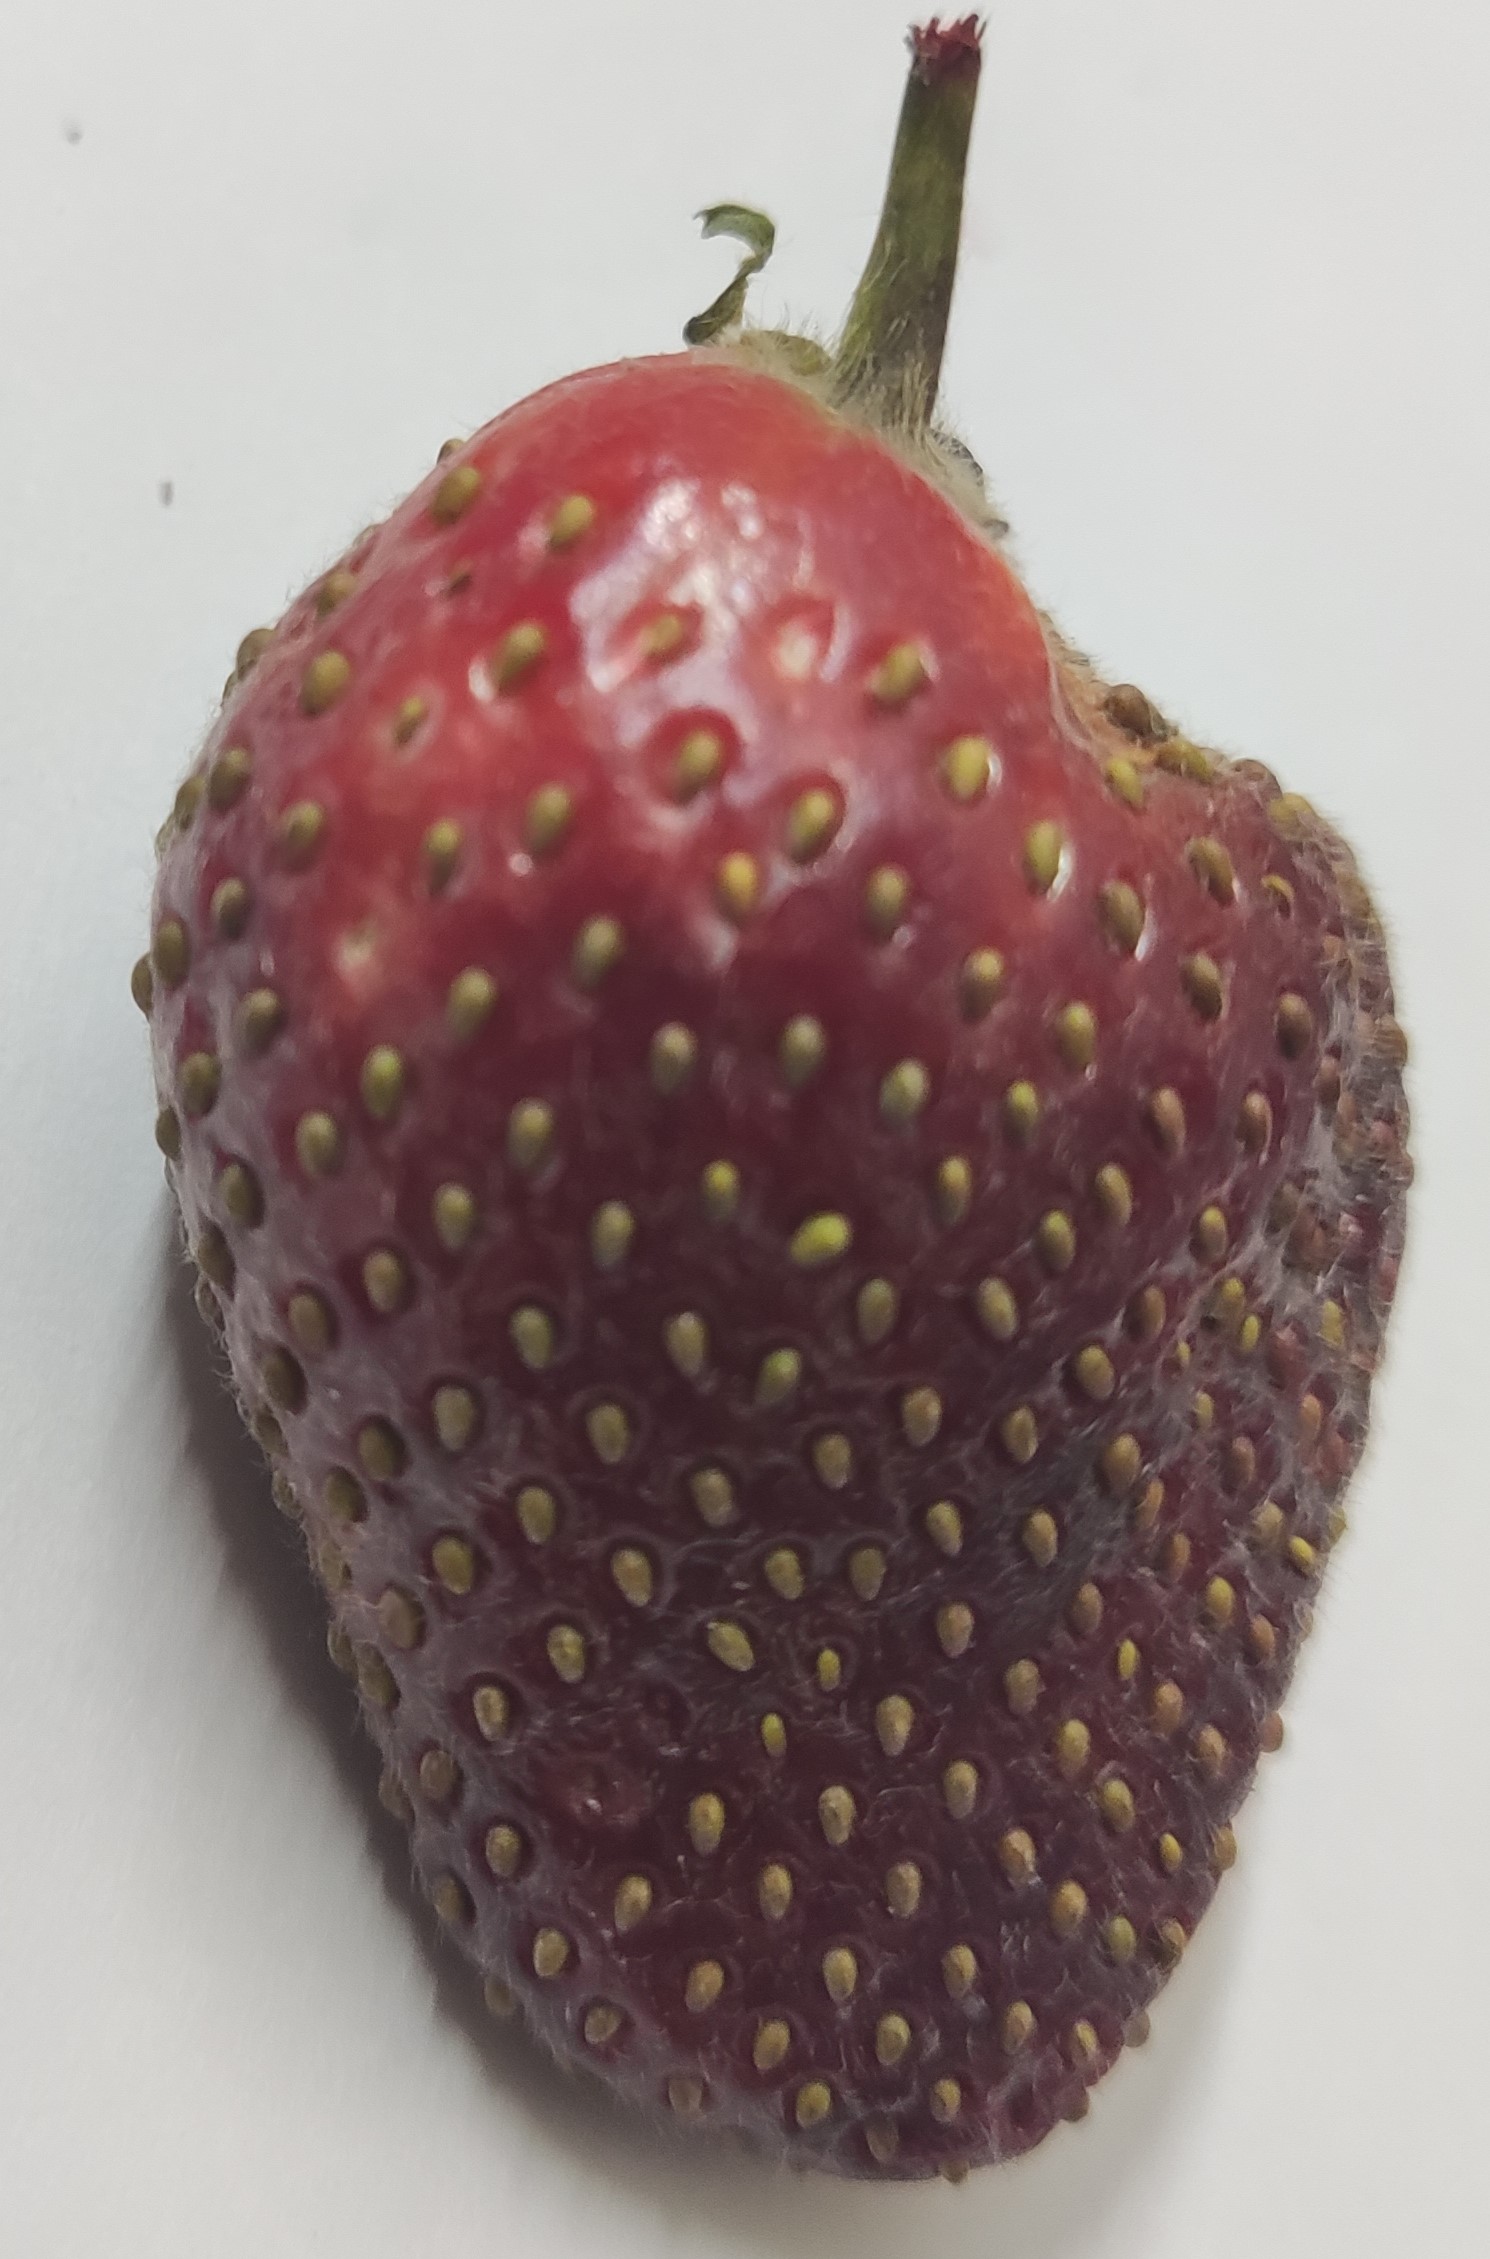
Fruit: strawberry
Condition: fresh